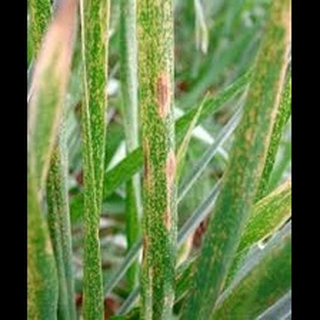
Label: wheat_leaf_blight